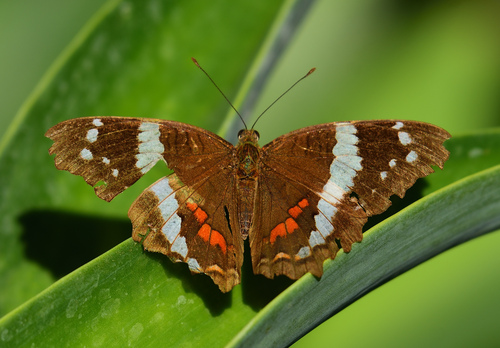
Scientific name: Anartia fatima
Common name: Banded peacock
Family: Nymphalidae
Order: Lepidoptera
Pollinator type: Primary pollinator
Habitat: Open areas and gardens
Geographic range: South America
Conservation status: Least Concern